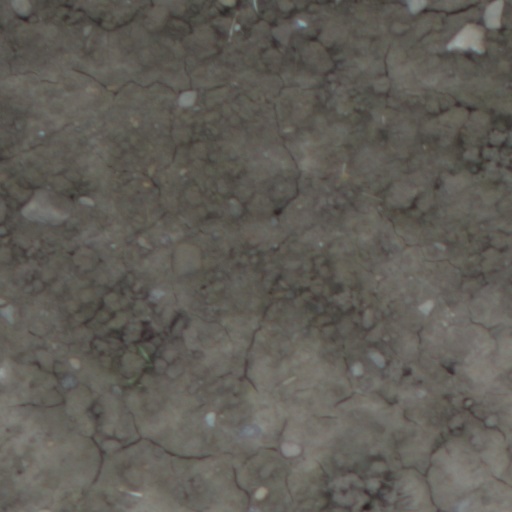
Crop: wheat